Kwik Trip

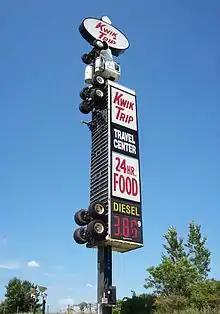
Kwik Trip sign at Mauston, Wisconsin

The Zietlow family bought out Hansen's 50% share of Kwik Trip, Inc., in 2000, making them the sole owner. In the following years the company adopted a new growth strategy of 20 stores a year. Glazers, a donut inspired by Krispy Kreme, were introduced in 2003 and were an immediate hit. Also in 2003, Kwik Trip introduced the hot spot and roller grill, which had fully cooked hot food "grab-and-go". The company looked to differentiate itself by focusing on cleanliness everywhere, on the theory that a clean store attracts more customers and makes them trust the food more.